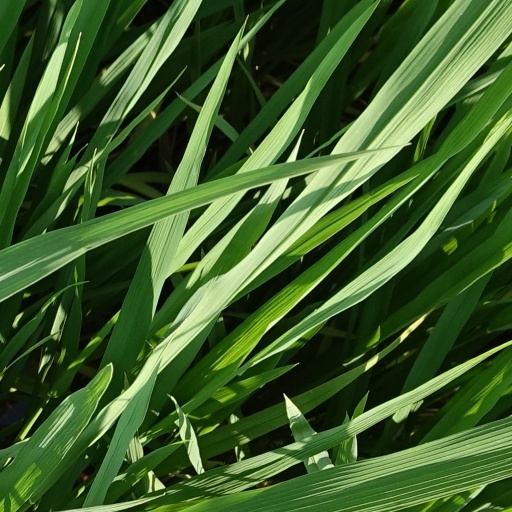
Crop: rice